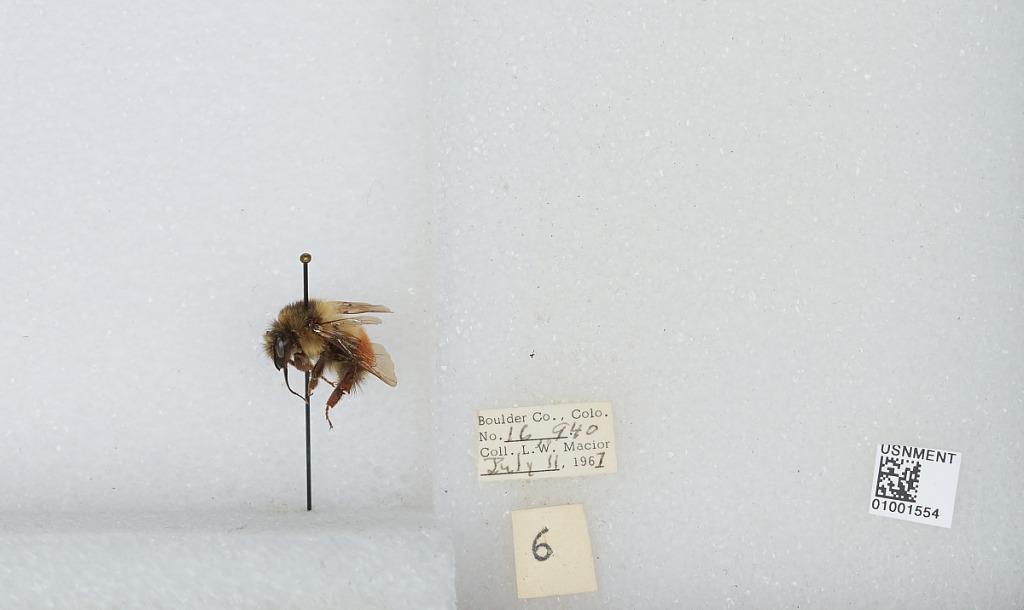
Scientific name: Bombus (Pyrobombus) melanopygus Nylander
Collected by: L. Macior
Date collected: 1967-7-11
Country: United States
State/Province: Colorado